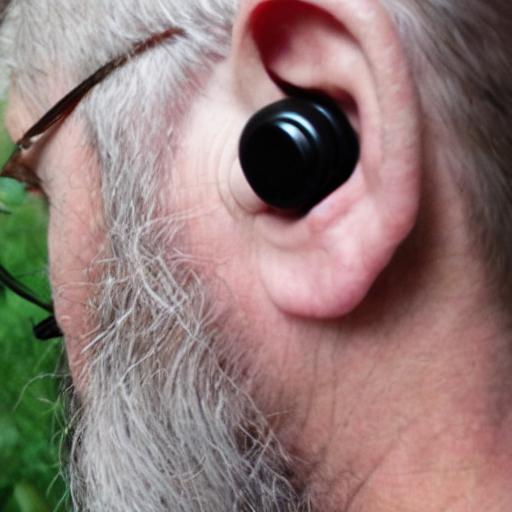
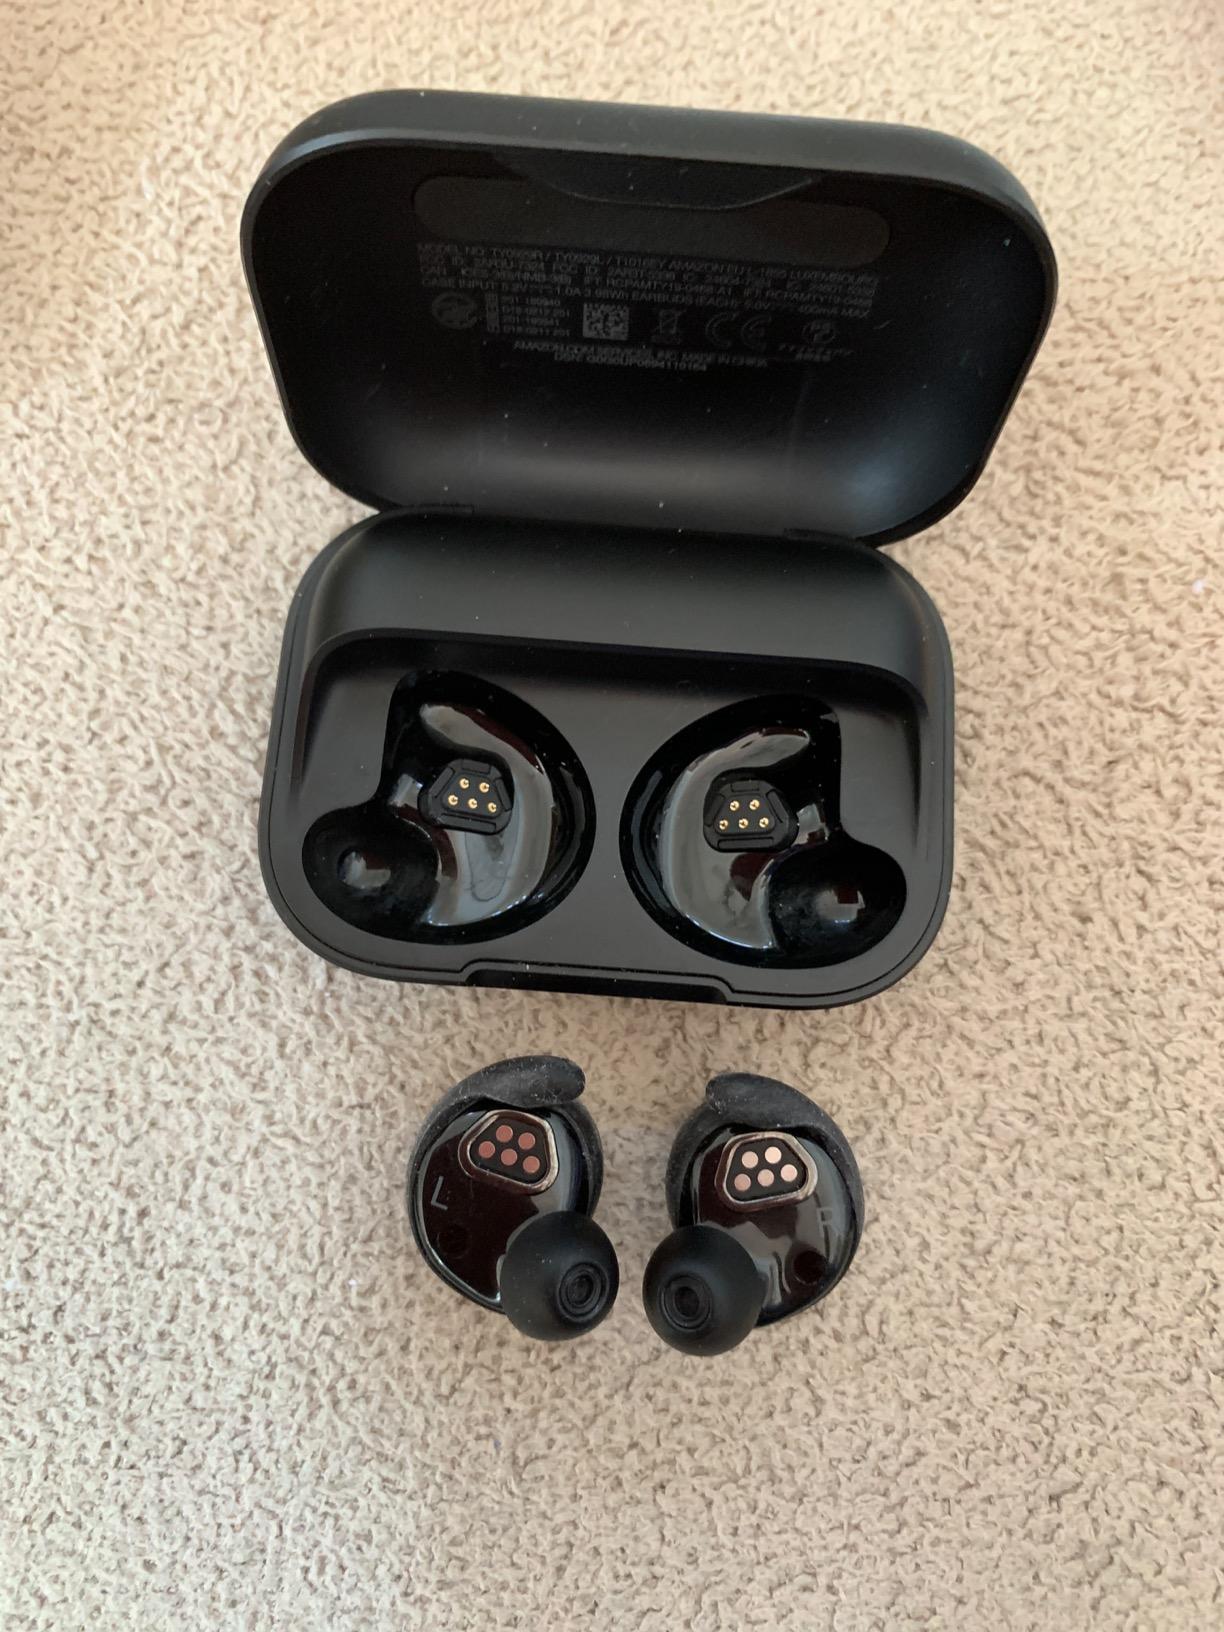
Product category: earbuds
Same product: no